Star Trek V: The Final Frontier

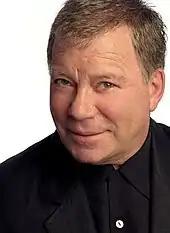
Shatner reprised his role as Capt. Kirk and also served as director.

The other members of the USS "Enterprise"-A crew include chief engineer Montgomery Scott (James Doohan), helmsman Hikaru Sulu (George Takei), navigator Pavel Chekov (Walter Koenig), and communications officer Nyota Uhura (Nichelle Nichols). Takei said that, despite studio pressure to complete the film on time, Shatner maintained a creative and enthusiastic atmosphere on set. "I have enormous admiration for his ability to block that kind of pressure from seeping on to the set." Takei said that he found the biggest challenge of the film was learning to ride horses. Moreover, Takei acknowledged, "despite our sometimes strained personal history, I found working with Bill [Shatner] as a director to be surprisingly pleasant."